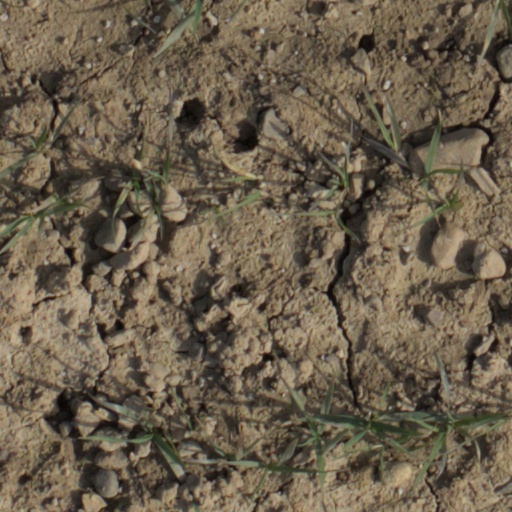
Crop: wheat